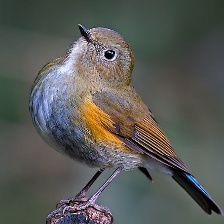
Species: HIMALAYAN BLUETAIL
Scientific name: TARSIGER RUFILATUS